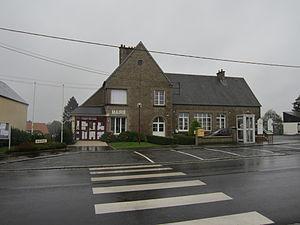
Saint-Barthélemy, Manche
Saint-Barthélemy est une commune française, située dans le département de la Manche en région Normandie, peuplée de 332 habitants.